Sex chromosome

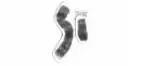
Human male XY chromosomes after

In humans, each cell nucleus contains 23 pairs of chromosomes, a total of 46 chromosomes. The first 22 pairs are called autosomes. Autosomes are homologous chromosomes i.e. chromosomes which contain the same genes (regions of DNA) in the same order along their chromosomal arms. The 23rd pair of chromosomes are called allosomes. These consist of two X chromosomes in females, and an X chromosome and a Y chromosome in males. Females therefore have 23 homologous chromosome pairs, while males have 22. The X and Y chromosomes have small regions of homology called pseudoautosomal regions.